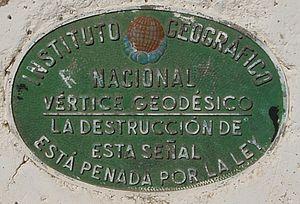
L'Aketegi est une montagne de 1 548,2 mètres d'altitude dans les montagnes basques. Elle est située dans la province du Guipuscoa, au Pays basque. C'est aussi un lieu de la mythologie basque.